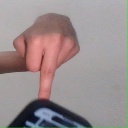
अक्षर: प